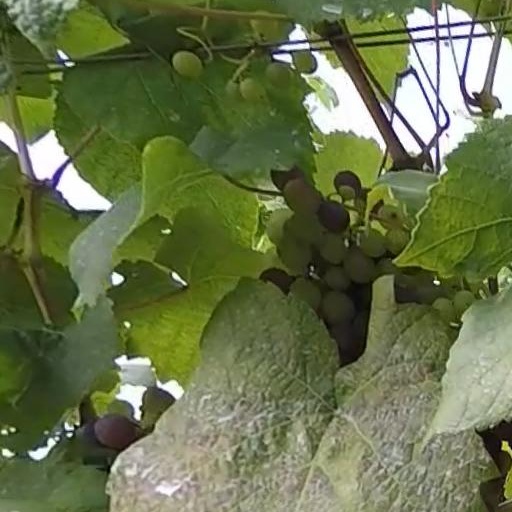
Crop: grape